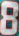
Number: 8